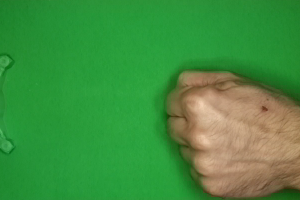
Label: rock